Spanish dialects and varieties

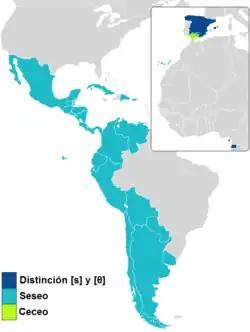
Spanish-speaking areas with "distinción", "seseo", and "ceceo".

The distinction between and is maintained in northern Spain (in all positions) and in south-central Spain (only in syllable onset), while the two phonemes are not distinguished in the Americas, the Canary Islands, the Philippines and much of Andalusia. The maintenance of phonemic contrast is called "distinción" in Spanish. In areas that do not distinguish them, they are typically realized as , though in parts of southern Andalusia the realization is closer to ; in Spain uniform use of is called and uniform use of [s] "".